Marcello Piacentini

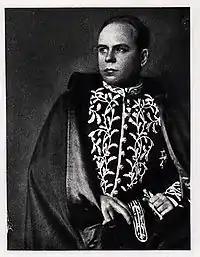
Marcello Piacentini portrayed with the uniform of a member of the Royal Academy of Italy

Marcello Piacentini (8 December 188119 May 1960) was an Italian urban theorist and one of the main proponents of Italian Fascist architecture.